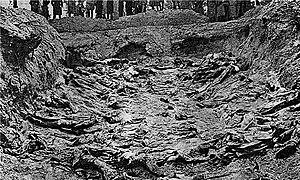
Une fosse commune est une fosse ou une tranchée creusée dans le sol destinée à y entasser des cadavres.
Le massacre de Katyń est l'assassinat de masse, par la police politique de l’Union soviétique, au printemps 1940 dans la forêt de Katyń, de plusieurs milliers de Polonais, essentiellement des officiers d'active et de réserve, et de divers autres membres des élites polonaises considérées comme hostiles à l’idéologie communiste.
Le procès de Nuremberg intenté par les puissances alliées contre 24 des principaux responsables du Troisième Reich, accusés de complot, crimes contre la paix, crimes de guerre et crimes contre l'humanité, se tient du 20 novembre 1945 au 1ᵉʳ octobre 1946 dans le Palais de justice de Nuremberg et constitue la première mise en œuvre d'une juridiction pénale internationale.